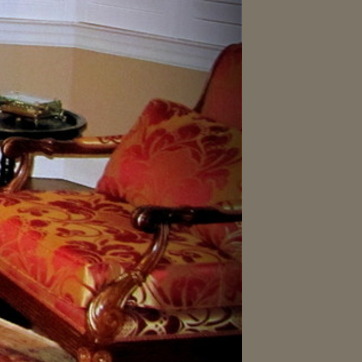
Material: fabric